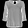
Label: Shirt